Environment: real
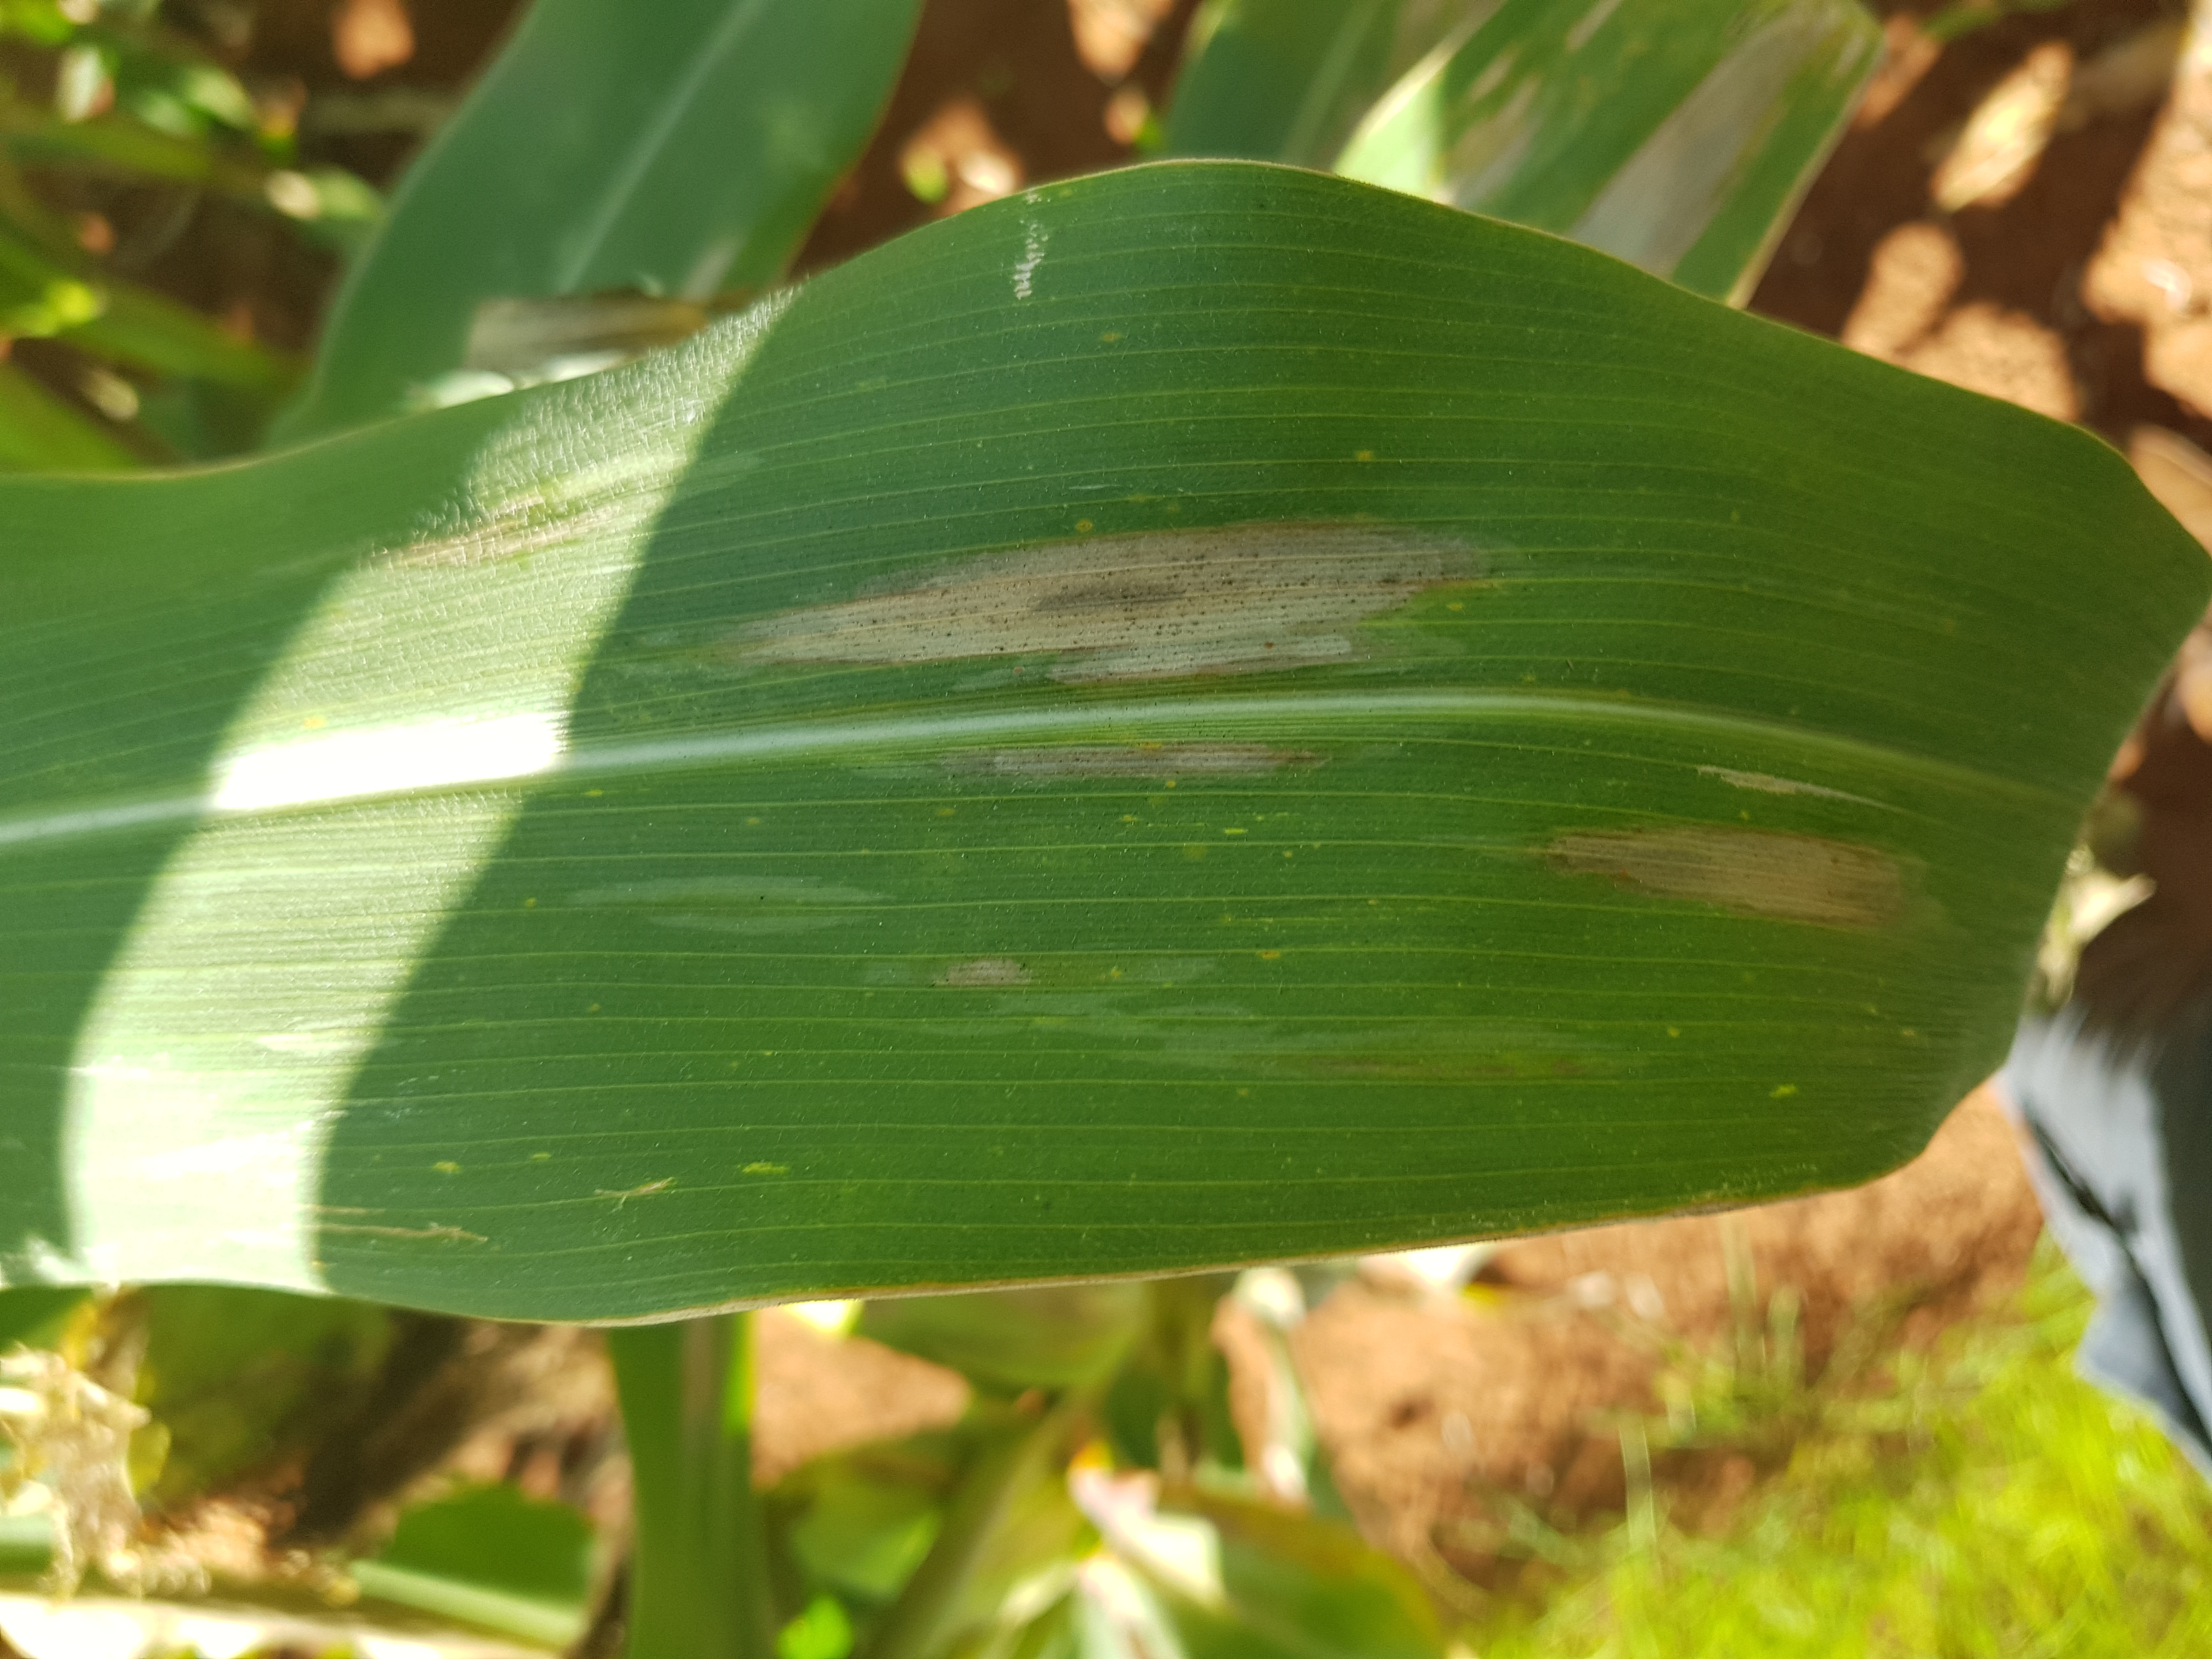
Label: northern_corn_leaf_blight